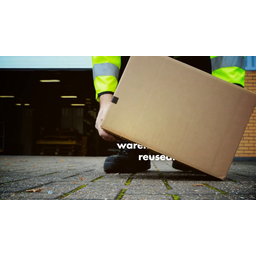
Label: cardboard